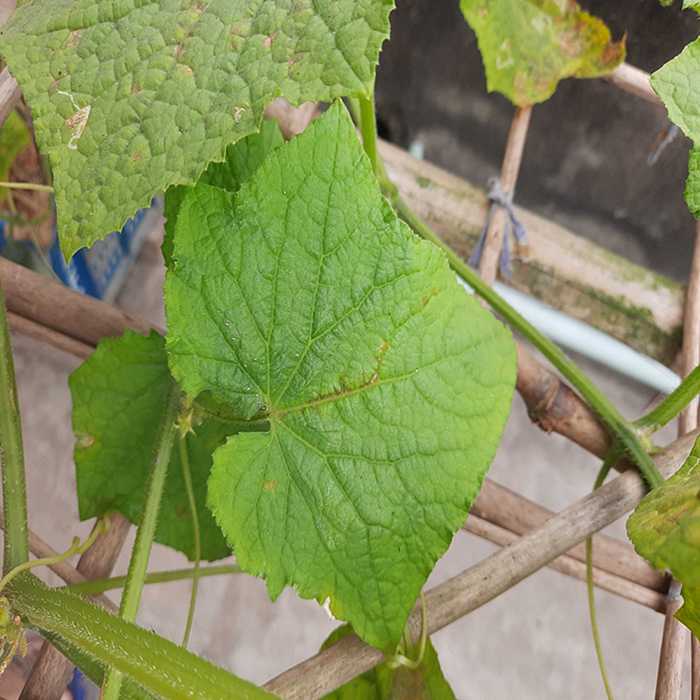
Plant: Cucumber
Label: Fresh leaf